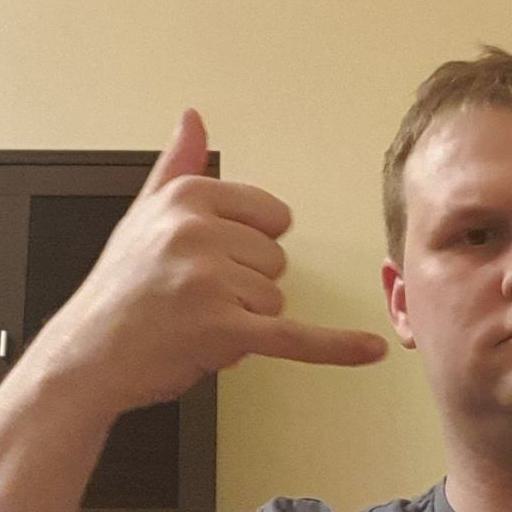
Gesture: call